2023 Azerbaijani offensive in Nagorno-Karabakh

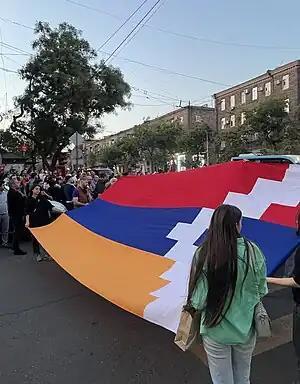
Protesters in front of the Russian embassy in Yerevan carried the Artsakh flag.

The Artsakh Ministry of Internal Affairs stated on 21 September that the Azerbaijani military violated the ceasefire and continued to shell Stepanakert "with different types of small arms". "Rheinische Post" reported ceasefire violations by Azerbaijani forces and gunfire in Stepanakert, according to residents. It was reported that electricity in Artsakh cannot be supplied because a number of substations that feed the electrical grid were under Azerbaijani control, with "Artsakhenergo" CJSC carrying out restoration works in Stepanakert. Russia recorded two instances of ceasefire violations in Shusha District and three other instances in Mardakert District.